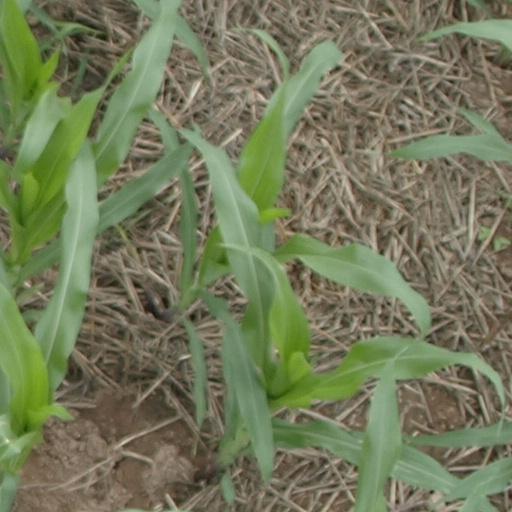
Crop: maize; corn